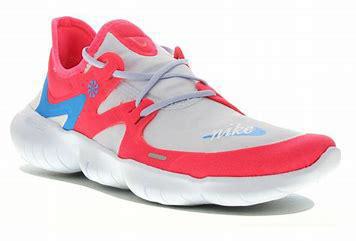
Brand: Nike
Model: Free RN 5